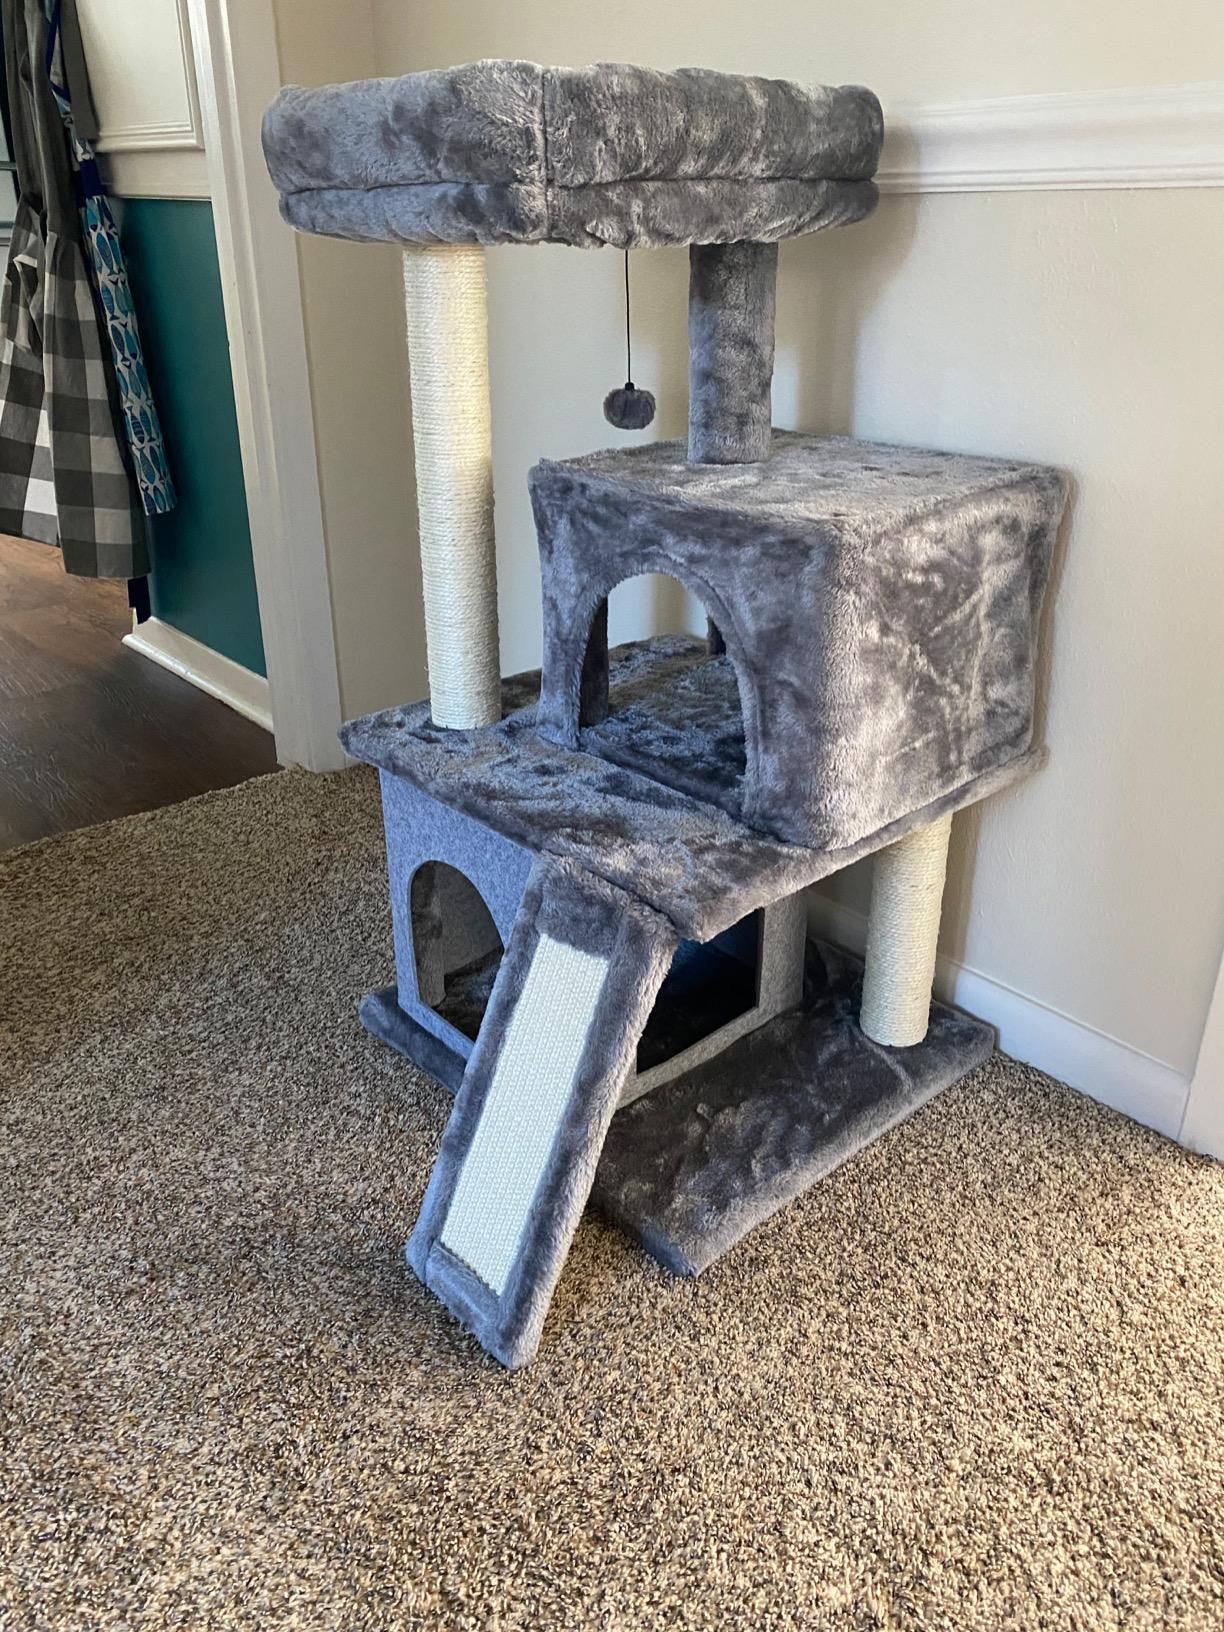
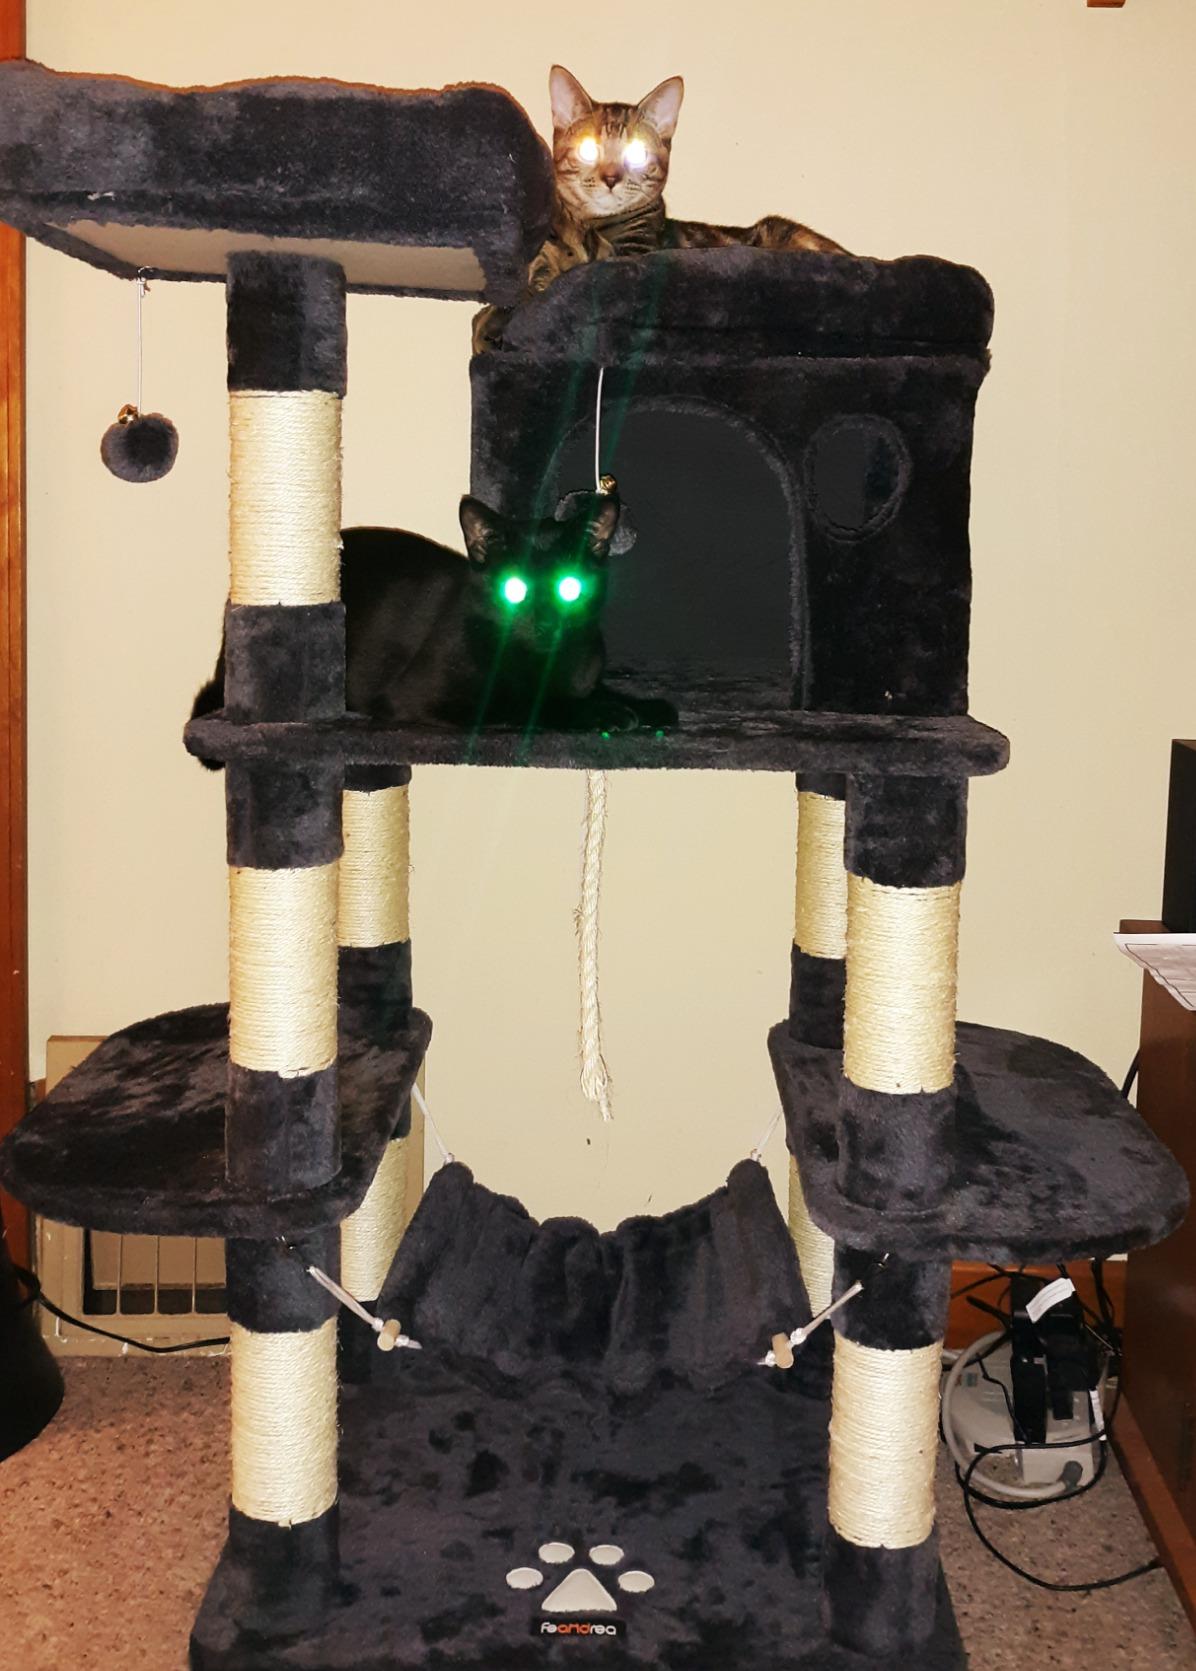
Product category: items_cat tree
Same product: no